Atlantic City Jitney Association

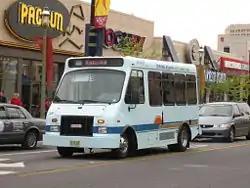
Jitney #29 operates down North Michigan Avenue through The Walk Outlets to the Atlantic City Rail Terminal in 2008.

These routes run to and from the Atlantic City Rail Terminal, fare-free. These lines were formerly operated by New Jersey Transit.